Lübeck–Puttgarden railway

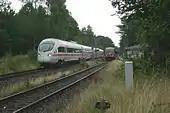
Copenhagen–Hamburg ICE passing Neustadt-Lübeck Regionalbahn service in Haffkrug station

After the commissioning of Great Belt Fixed Link between the Danish islands of Funen and Zealand in 1997, freight train traffic ended on the Bird Flight Line across the Fehmarn Belt. International freight traffic between Germany and Sweden or the Copenhagen area now runs via Flensburg and Odense. This means a detour of 160 km. Because of the reduced number of trains, the passing loops at Sierksdorf, Hasselburg and Beschendorf were closed.